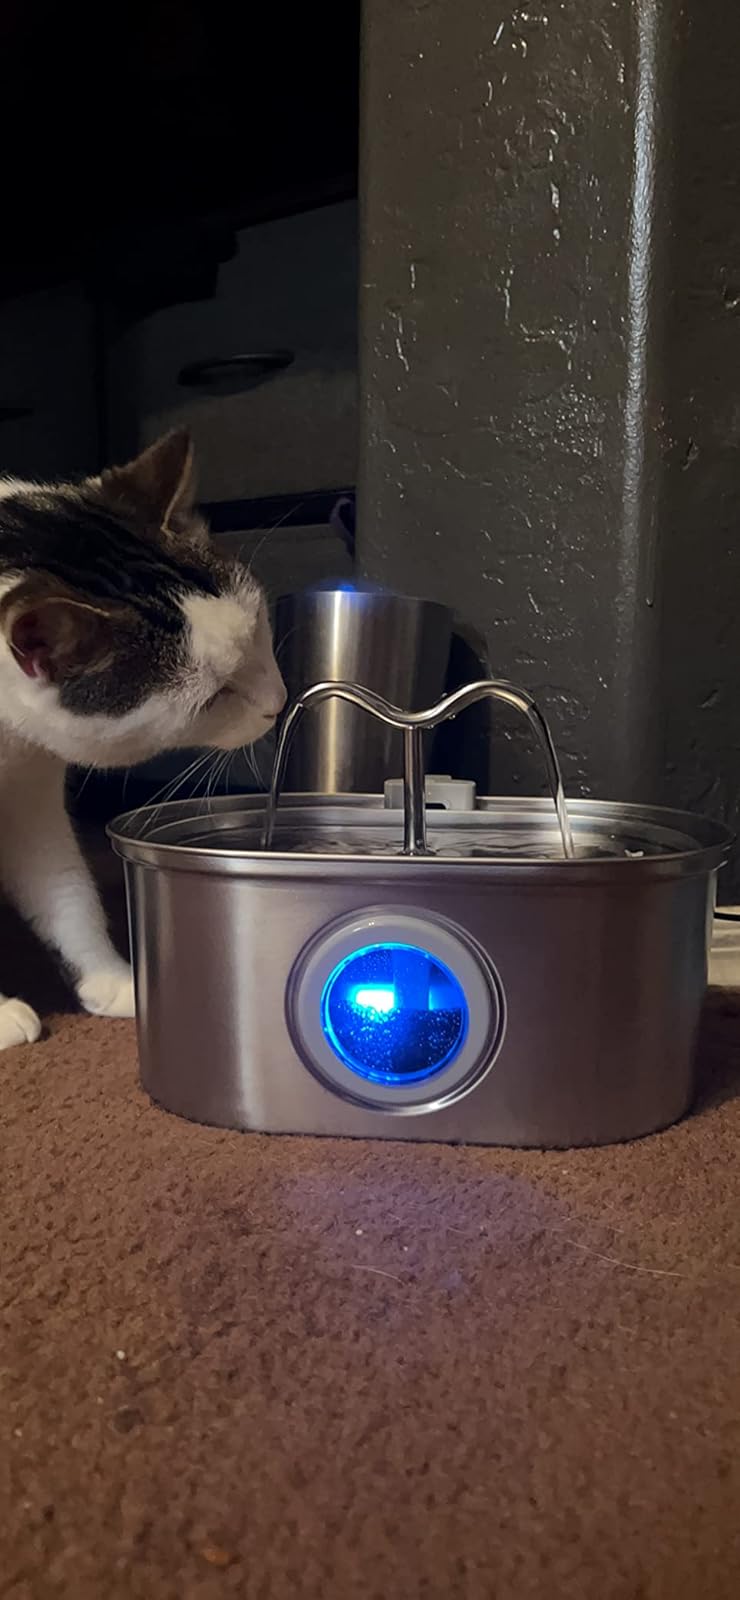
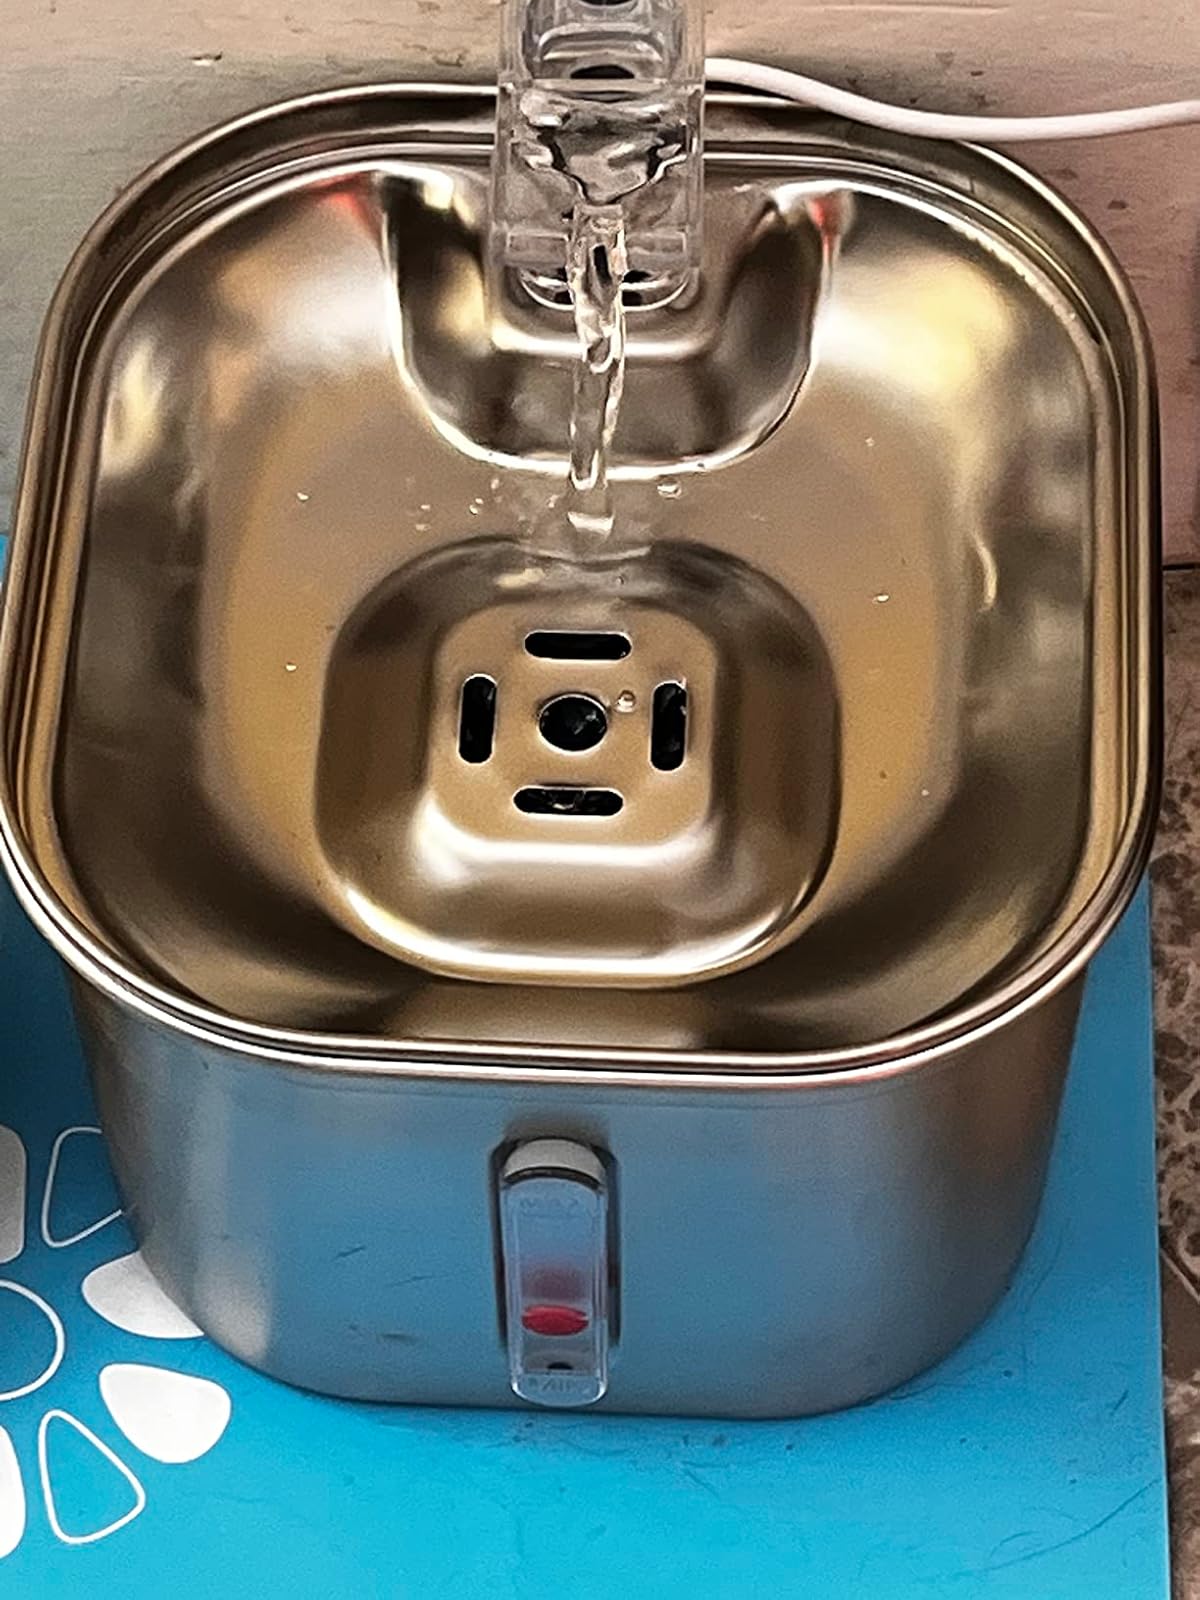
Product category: items_bowl
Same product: no